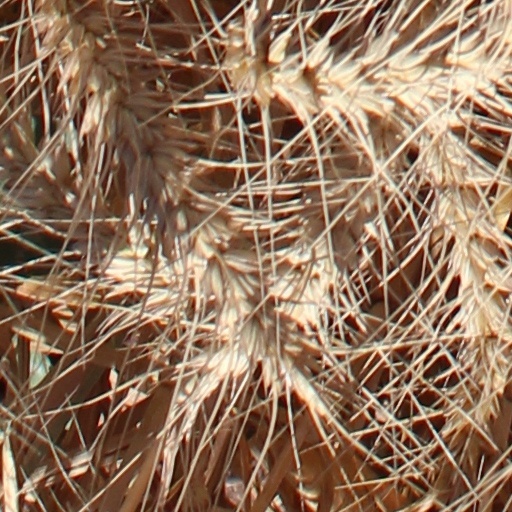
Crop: wheat